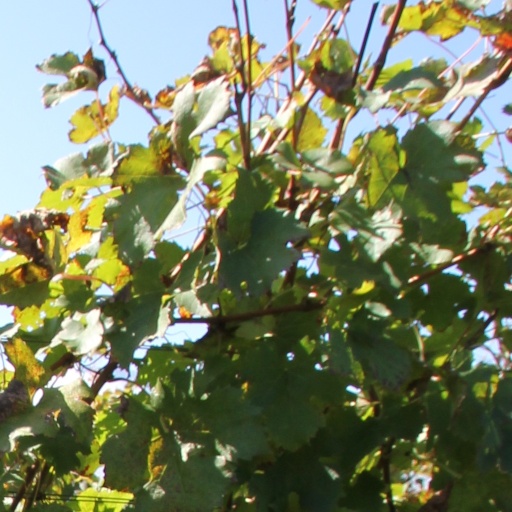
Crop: grape